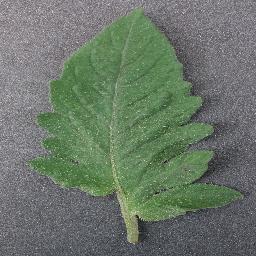
Label: Tomato___healthy